Isle of Wight

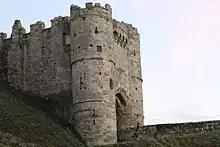
Carisbrooke Castle

The Norman Conquest of 1066 created the position of Lord of the Isle of Wight; the island was given by William the Conqueror to his kinsman William FitzOsbern. Carisbrooke Priory and the fort of Carisbrooke Castle were then founded. Allegiance was sworn to FitzOsbern rather than the king; the Lordship was subsequently granted to the de Redvers family by Henry I after his succession in 1100.